9th Streamy Awards

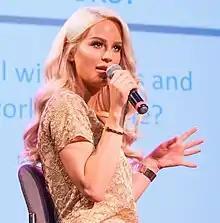
Gigi Gorgeous, winner of the Uniter Award at the Purpose Awards

The third annual Purpose Awards were presented at a separate event hosted by Jay Shetty at the YouTube Space LA on December 9, 2019. They featured a performance by Savannah Outen of her song "The Hard Way" and an appearance from special guests Sam and Colby. Purpose Award honorees are listed in bold.